David de Haen

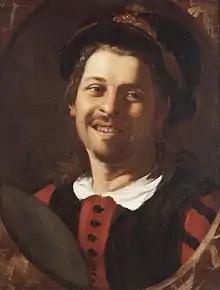
"Self portrait" (1617-1619), oil on canvas, 65.8 x 51 cm, private collection

David de Haen (1585 – 8 August 1622) was a Dutch Caravaggesque painter and drawing artist, active in Rome between 1615 and 1622.